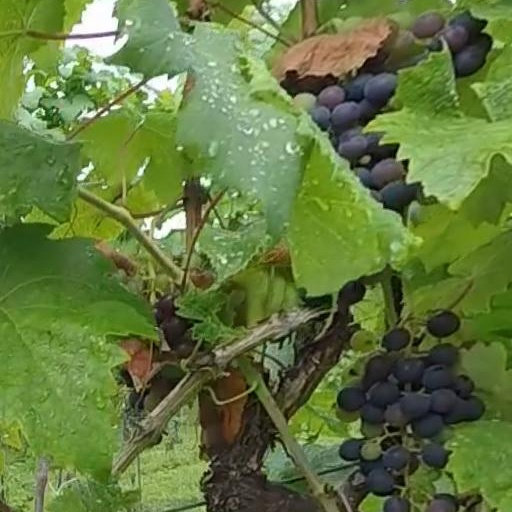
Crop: grape